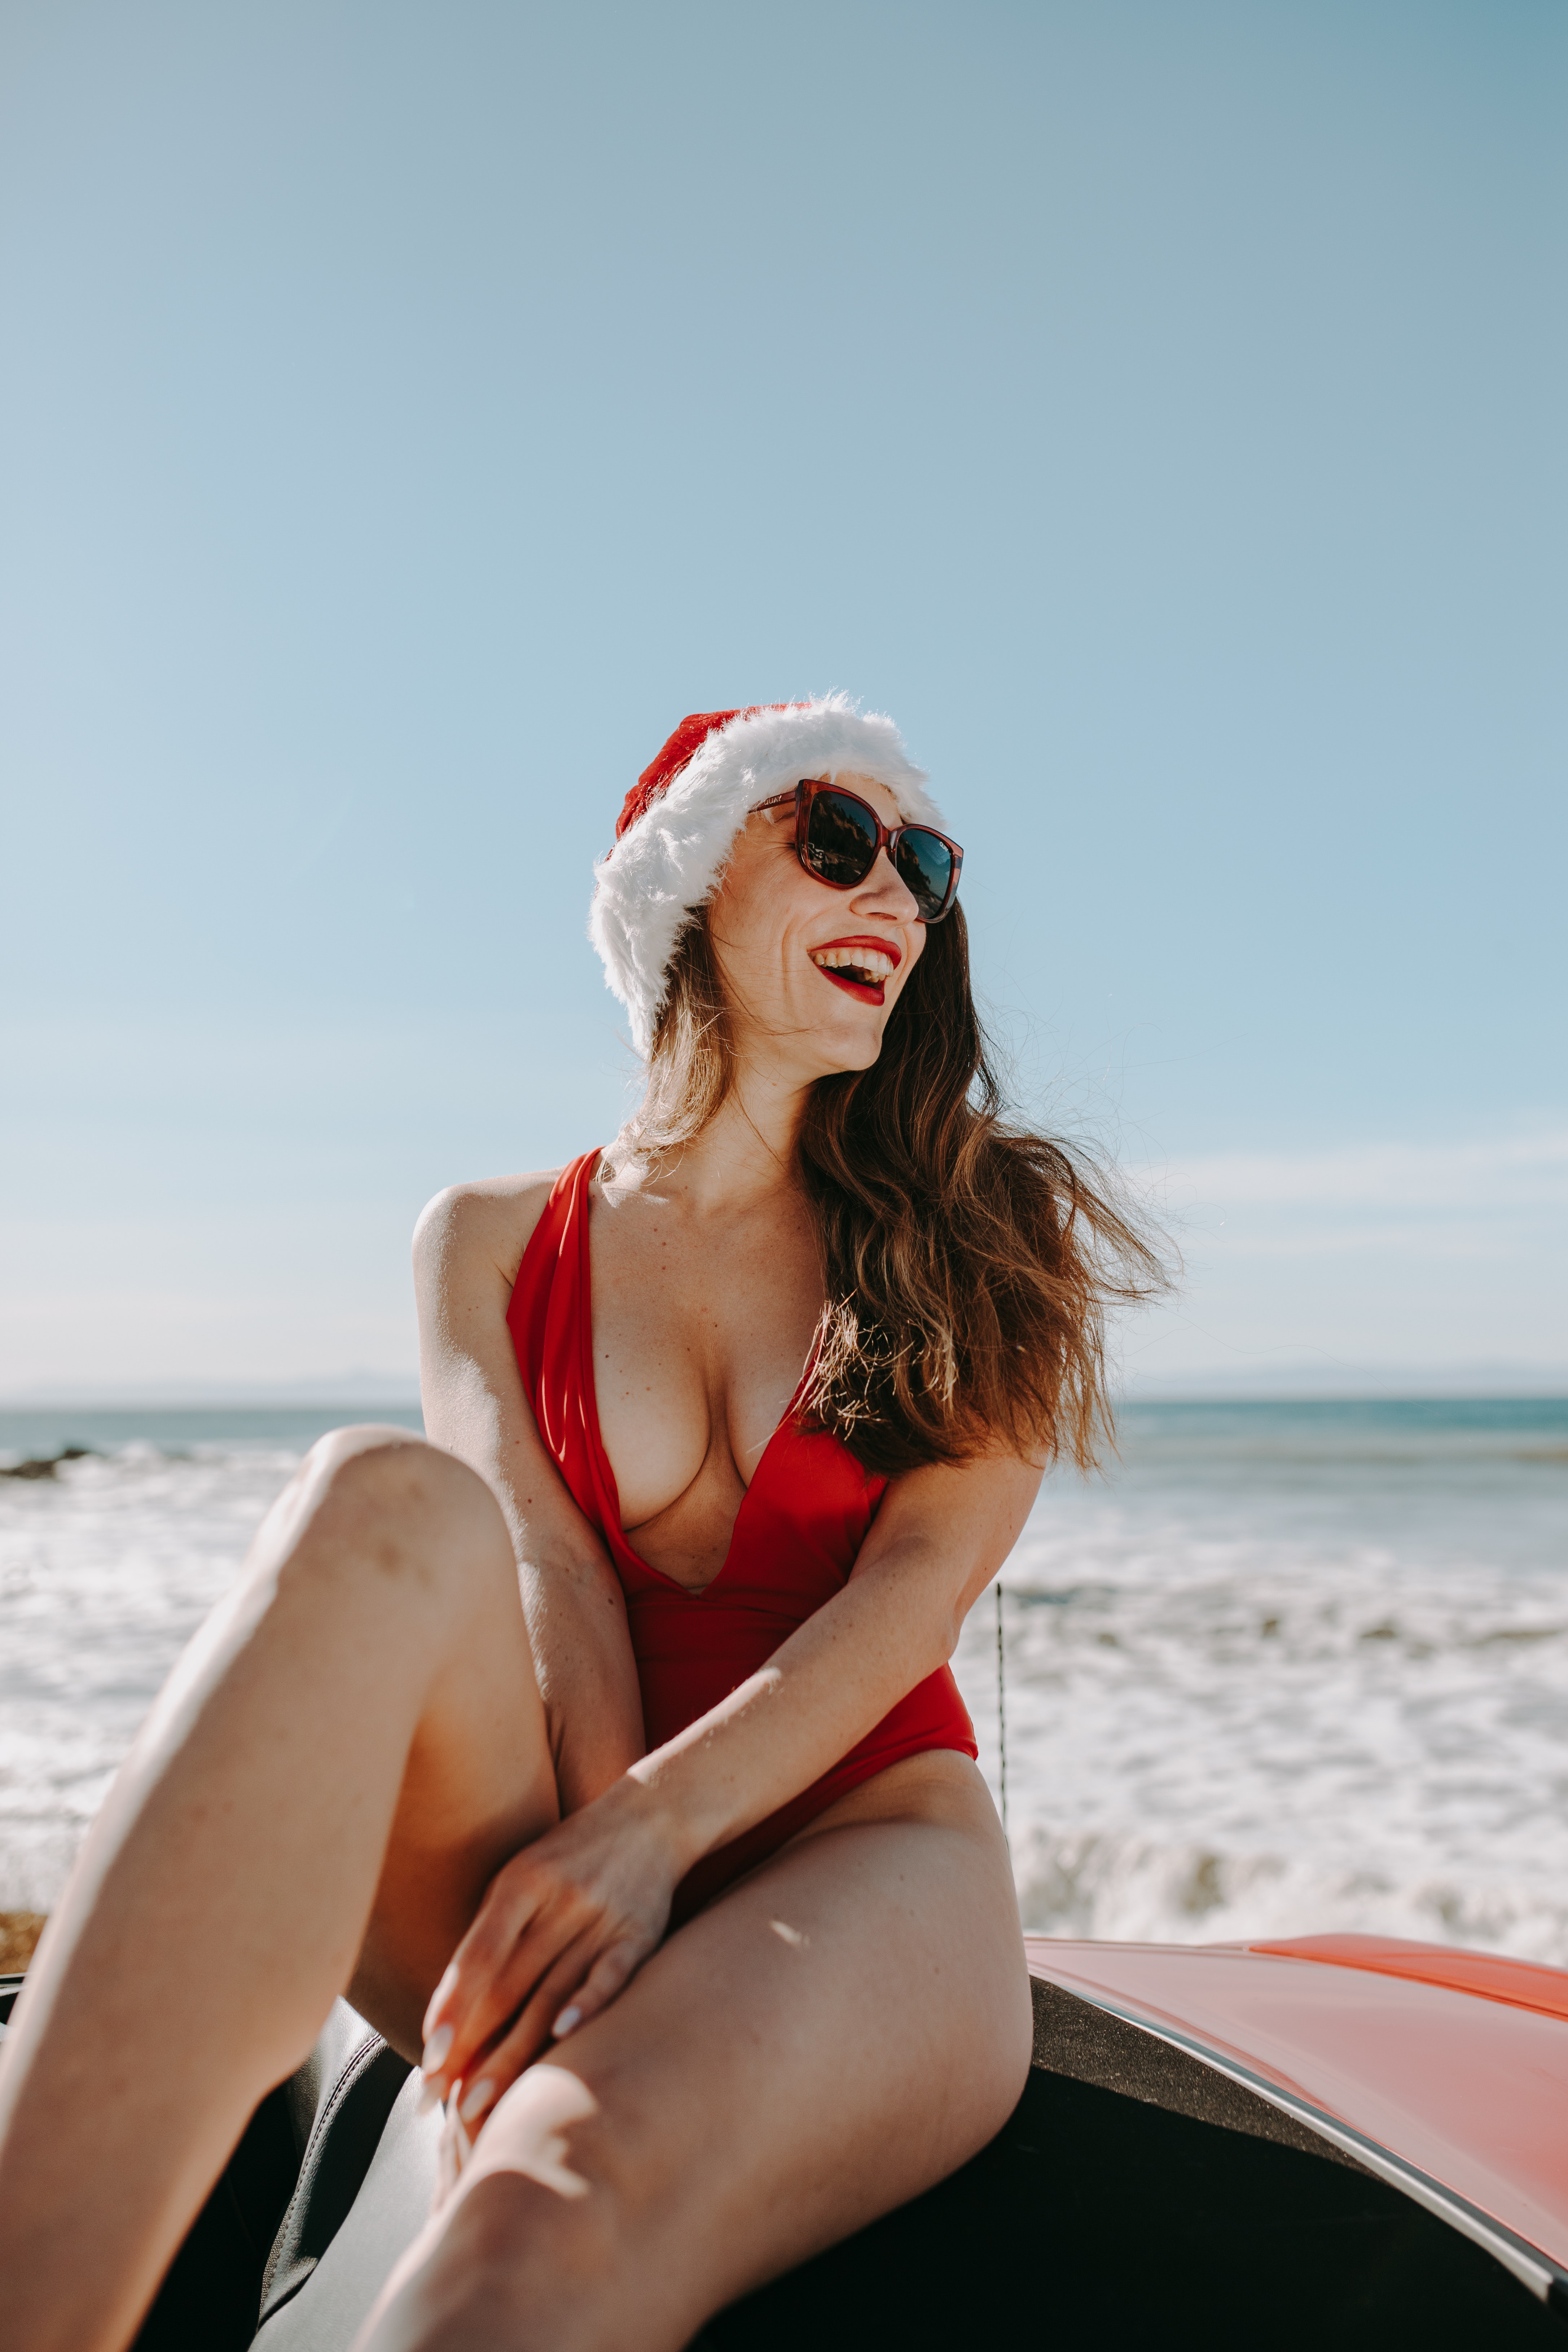
woman, eyewear, glasses, vision care, fun, goggles, sunglasses, leisure, summer, elbow, ocean, holiday, brassiere, vacation, tourism, beauty, travel, thigh, beach, sea, swimwear, model, lingerie, sun tanning, bikini, undergarment, throat, photo shoot, wave, wind wave, foot, headband